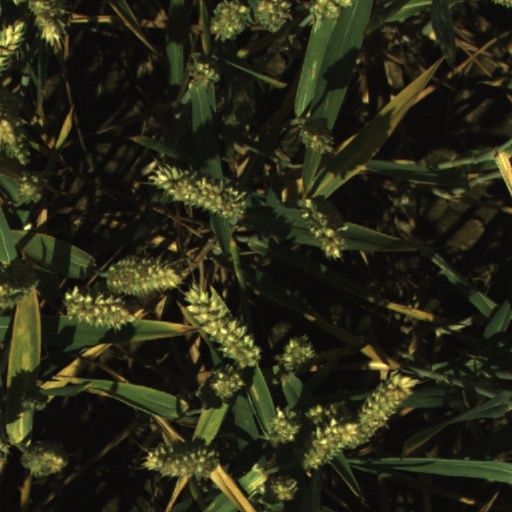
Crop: wheat